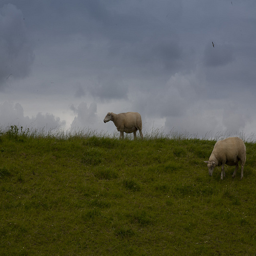
Two sheep grazing in a field of grass together.
Sheep grazing on grass in an open field.
Two sheep grazing on a hillside with dark clouds behind them.
Two sheep grazing in the middle of a field.
Two sheep grazing on a cloudy day in a beautiful grass field.